Danja Akulin

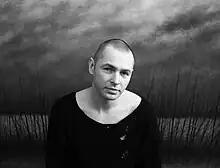

Danja Akulin (Даня Акулин) (born 1977) rose to prominence by creating large format pencil drawings that reinstate this genre's autonomous value.